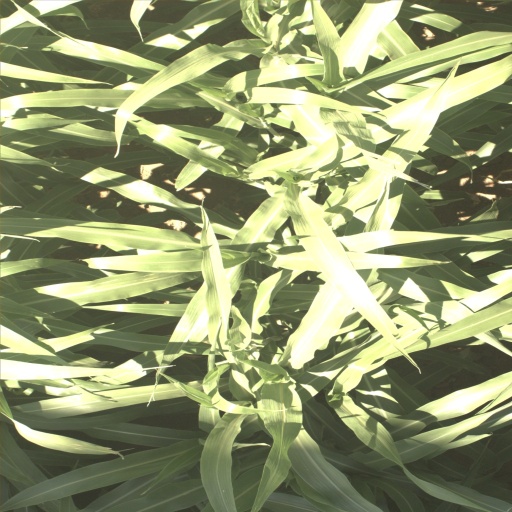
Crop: sorghum